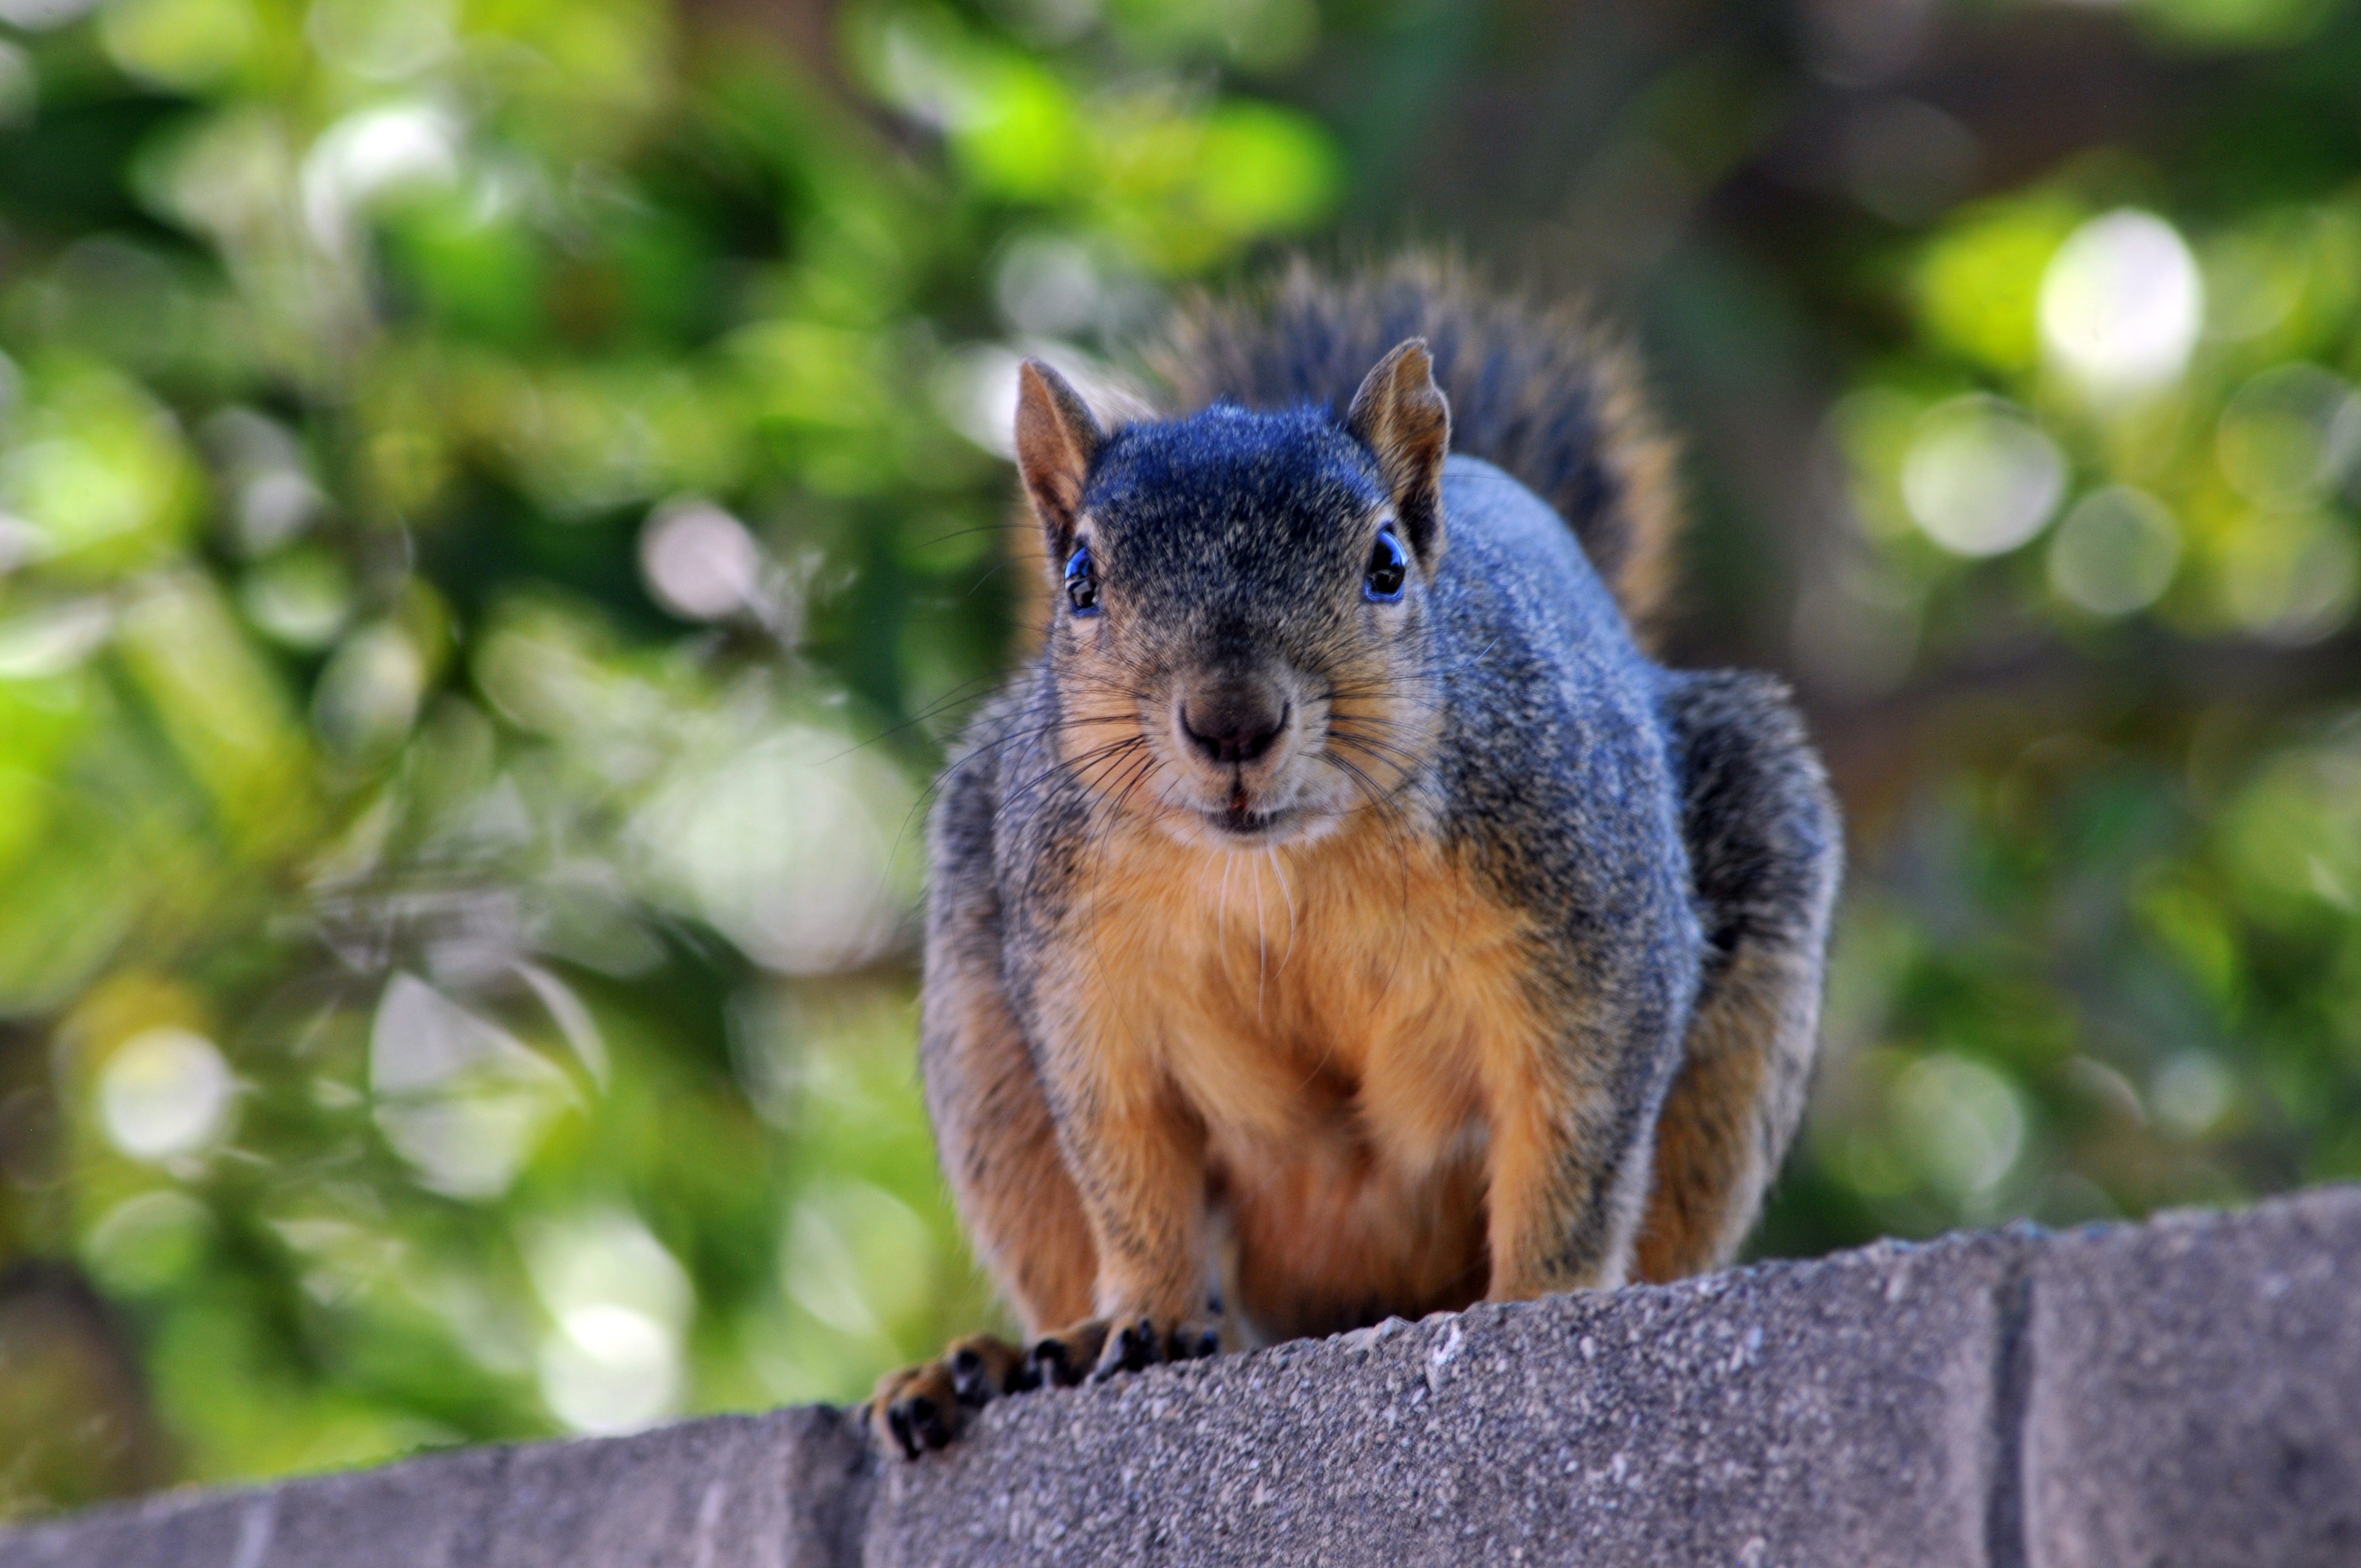
nature, animal, cute, wildlife, fur, park, brown, mammal, squirrel, rodent, fauna, whiskers, tail, furry, vertebrate, chipmunk, funny, bushy, fox squirrel